Zhangjiajie

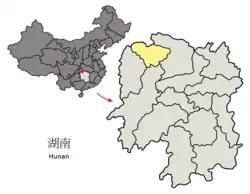
Tianmen Mountain

Zhangjiajie (Tujia: /tsán tɕá kǎi/) is a prefecture-level city in the northwestern part of Hunan Province, China. It comprises the district of Yongding, Wulingyuan and counties of Cili and Sangzhi. It contains the Zhangjiajie National Forest Park, part of the Wulingyuan Scenic Area which was designated as a UNESCO World Heritage Site in 1992.